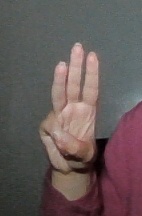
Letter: thaa